Describe the emotion expressed in this image:  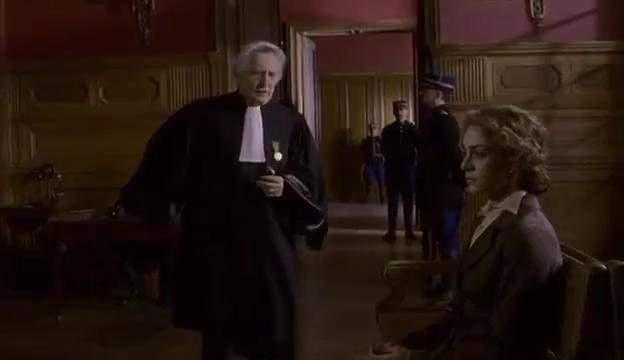
This person displays Suffering, valence and arousal with low intensity.